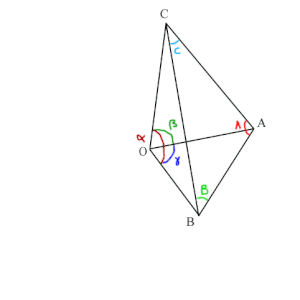
Projection d'une face d'un tétraèdre sur une sphère (angle plein) dont le centre est le sommet opposé.
François Viète, ou François Viette, en latin Franciscus Vieta, est un mathématicien français, né à Fontenay-le-Comte en 1540 et mort à Paris le 23 février 1603.